Michael Shannon

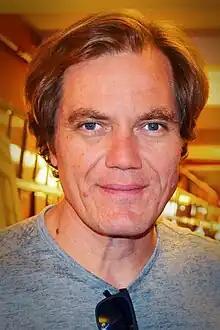
Shannon in 2019

Michael Corbett Shannon (born August 7, 1974) is an American actor. Shannon received two Academy Award for Best Supporting Actor nominations, for "Revolutionary Road" (2008) and "Nocturnal Animals" (2016). He received Screen Actors Guild Award and Golden Globe Award nominations for his role in "99 Homes" (2014).